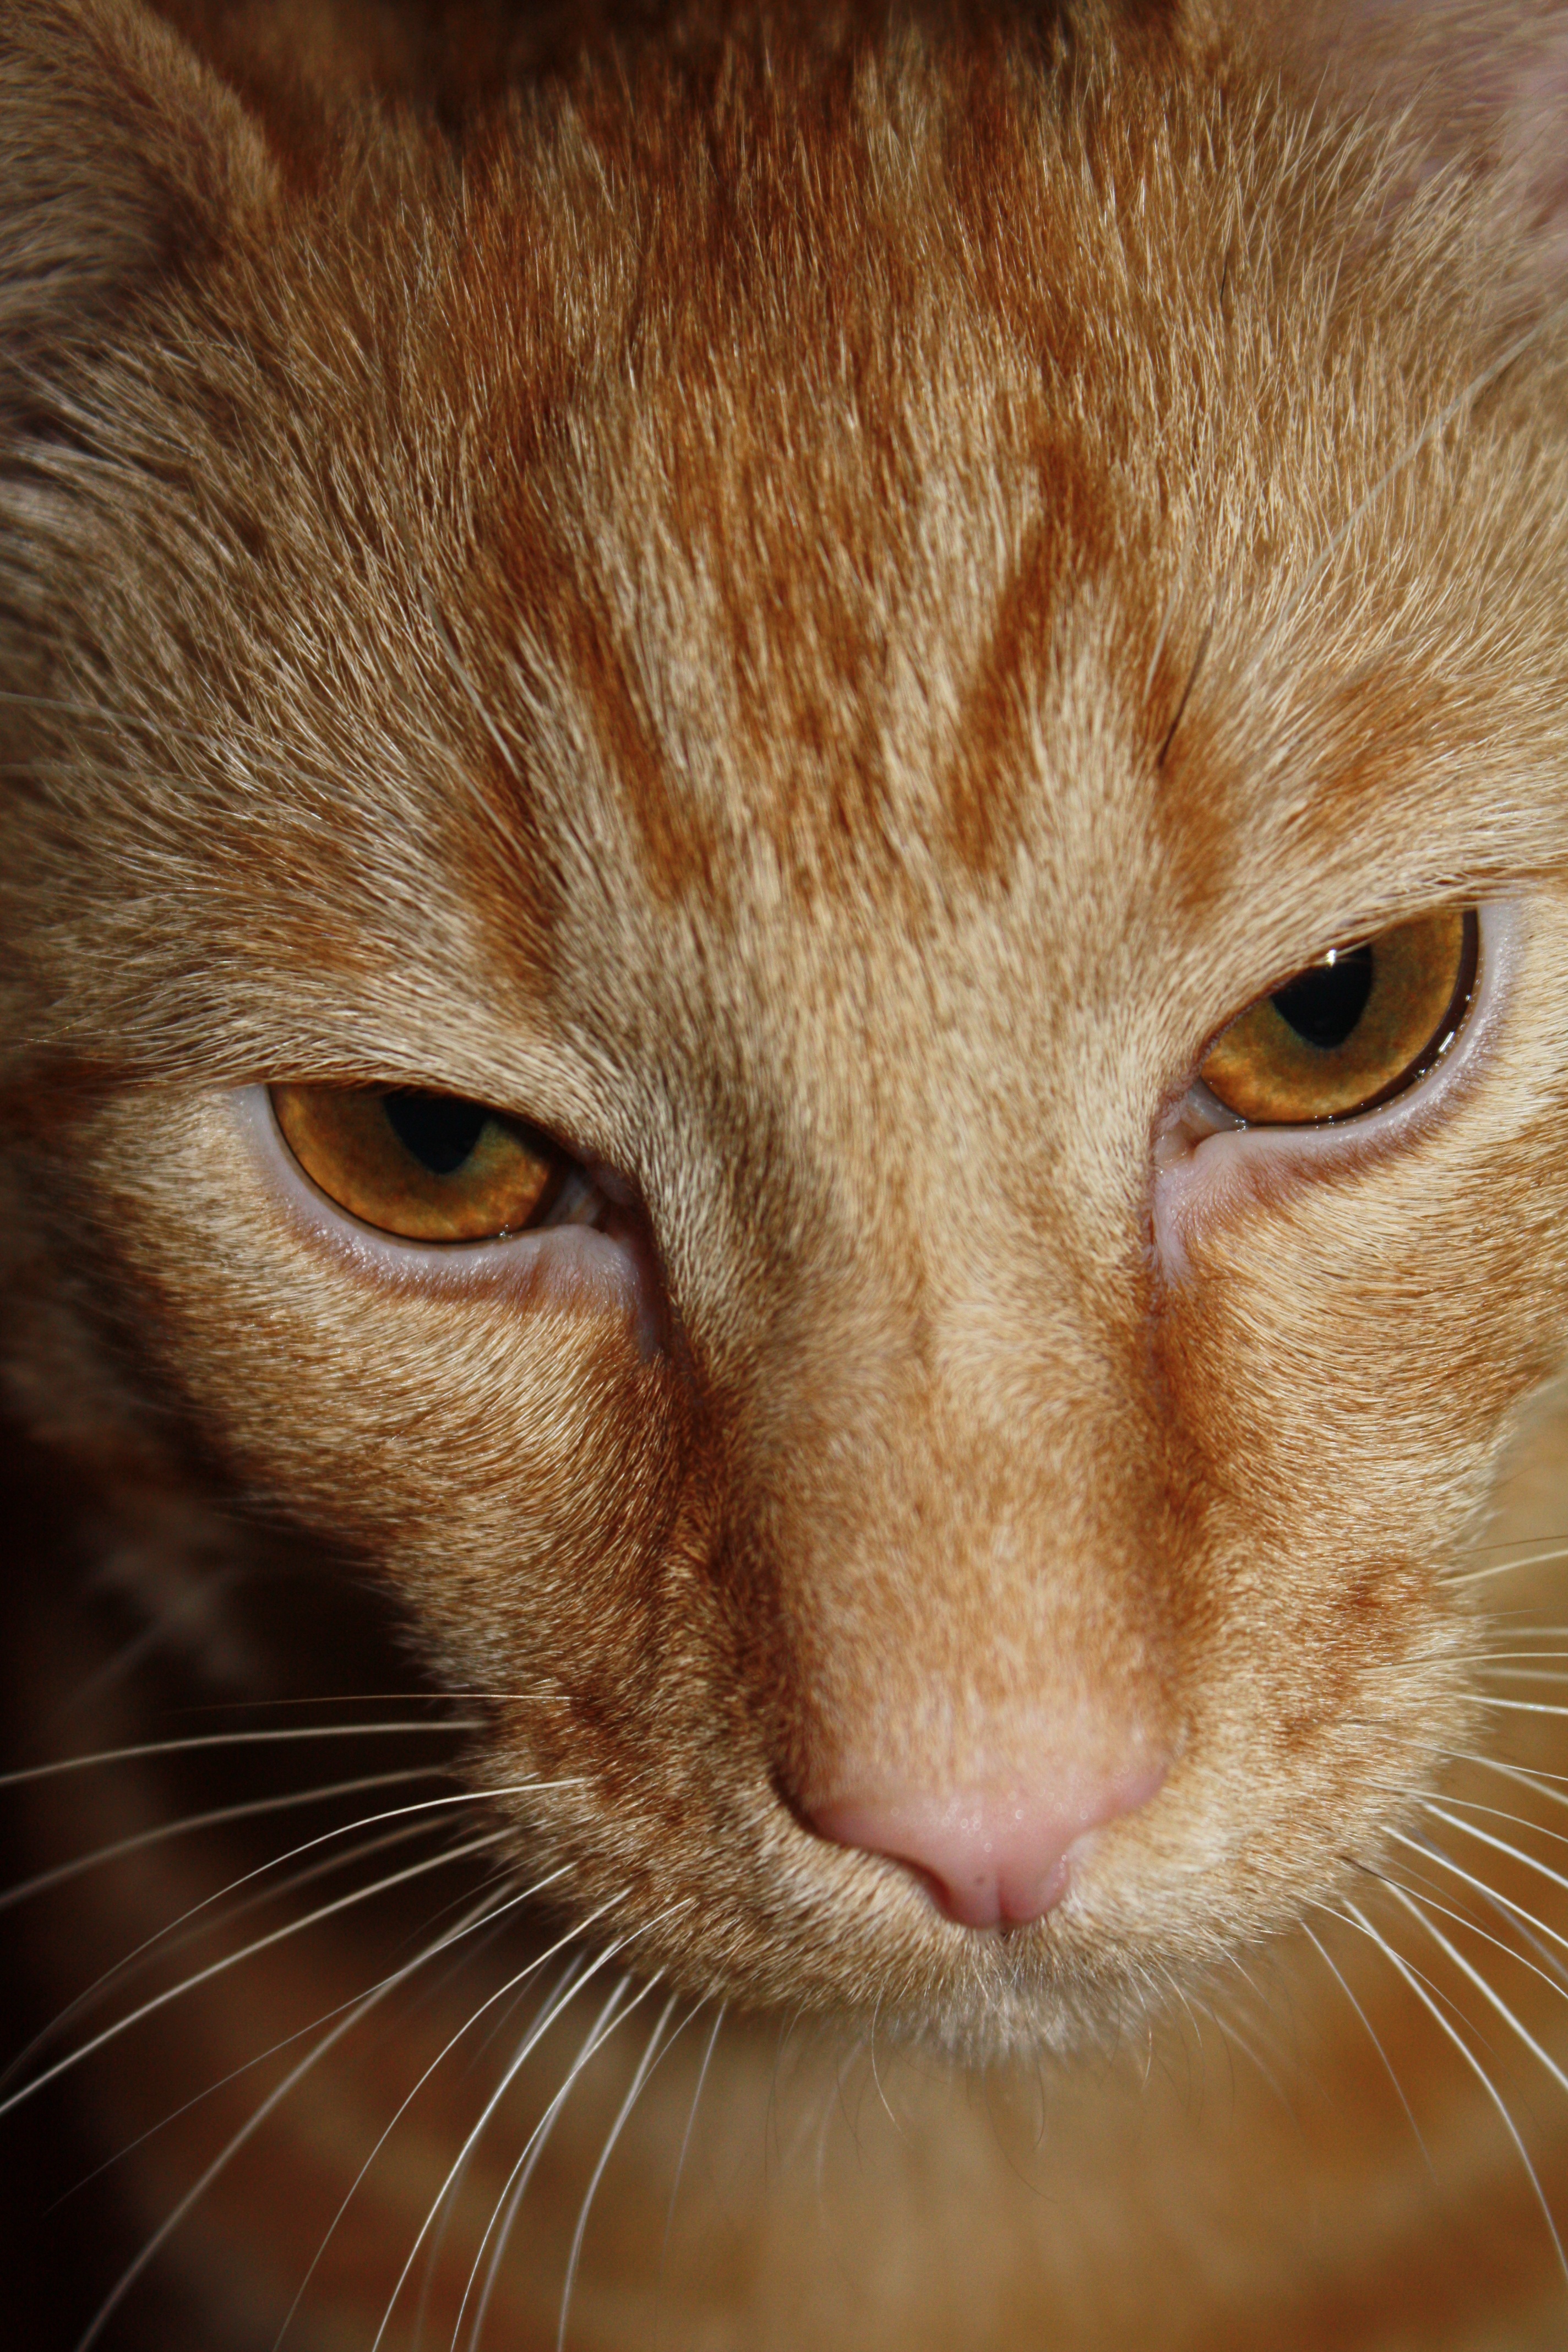
animal, cute, pet, orange, portrait, cat, feline, tabby, mammal, close up, nose, whiskers, snout, eye, vertebrate, domestic, ginger, lovable, tabby cat, european shorthair, small to medium sized cats, cat like mammal, carnivoran, domestic short haired cat